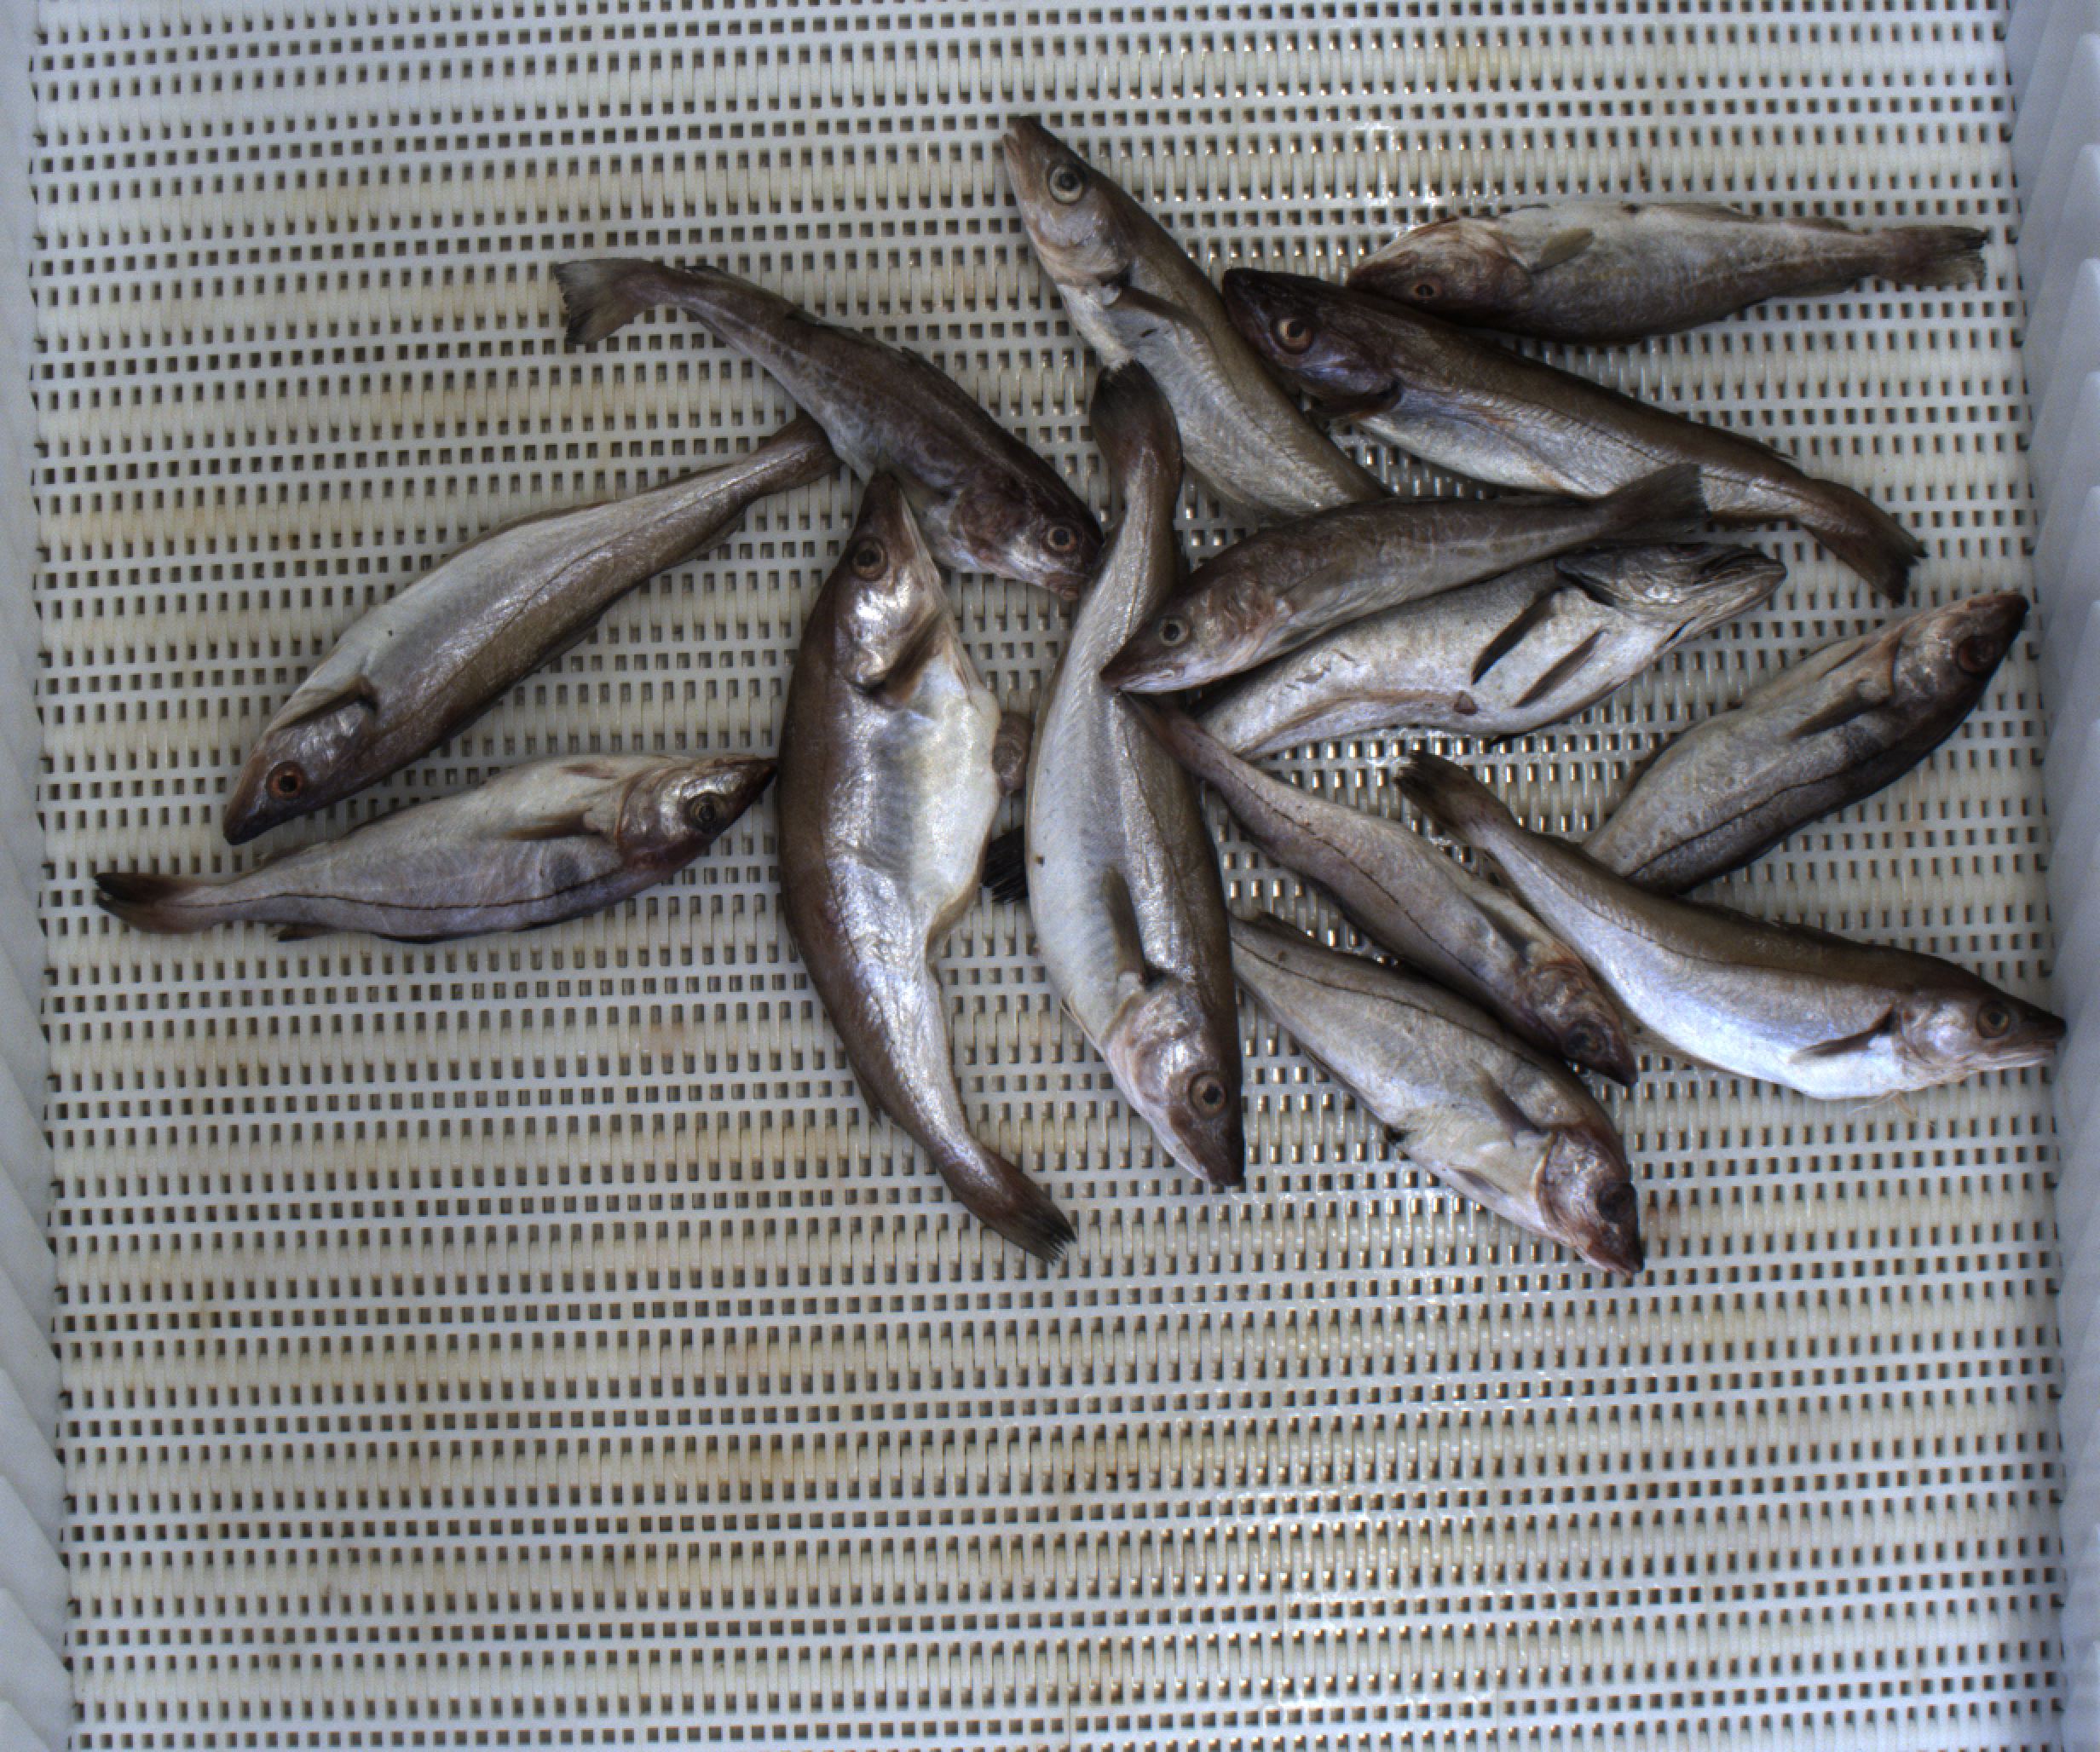
Total fish: 14
Cod: 3
Haddock: 4
Whiting: 6
Hake: 1
Horse mackerel: 0
Saithe: 0
Other: 0